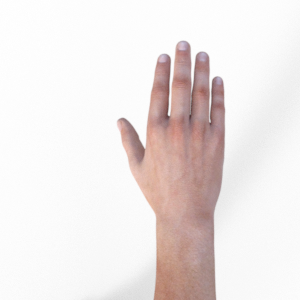
Label: paper